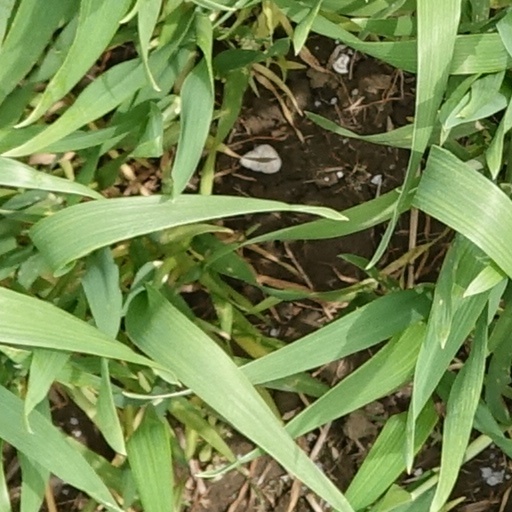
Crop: wheat